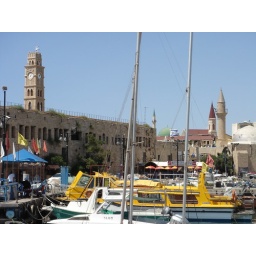
ships docked in the harbor, the clock tower of Khan El Omdan, and a mosque parapet